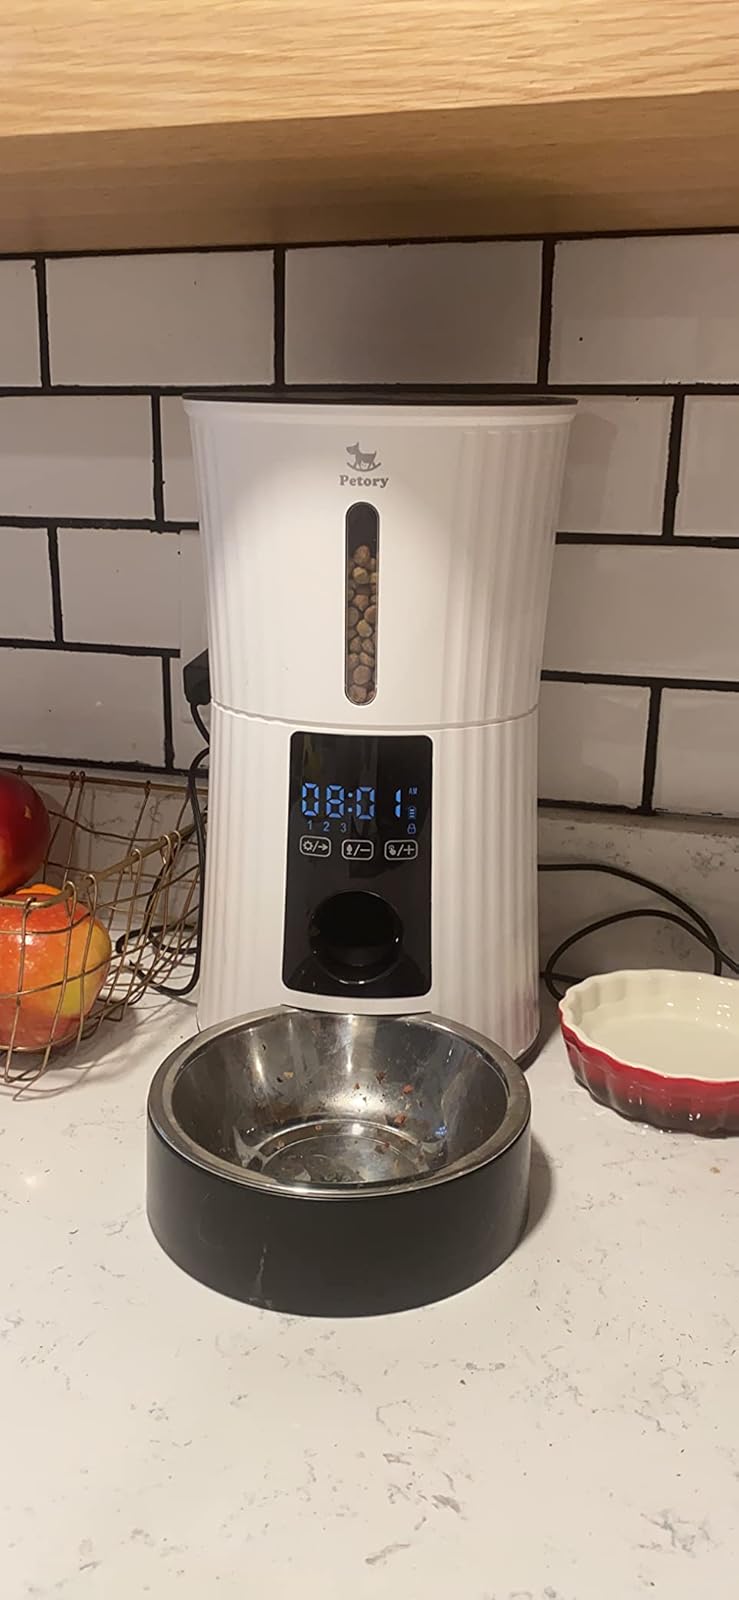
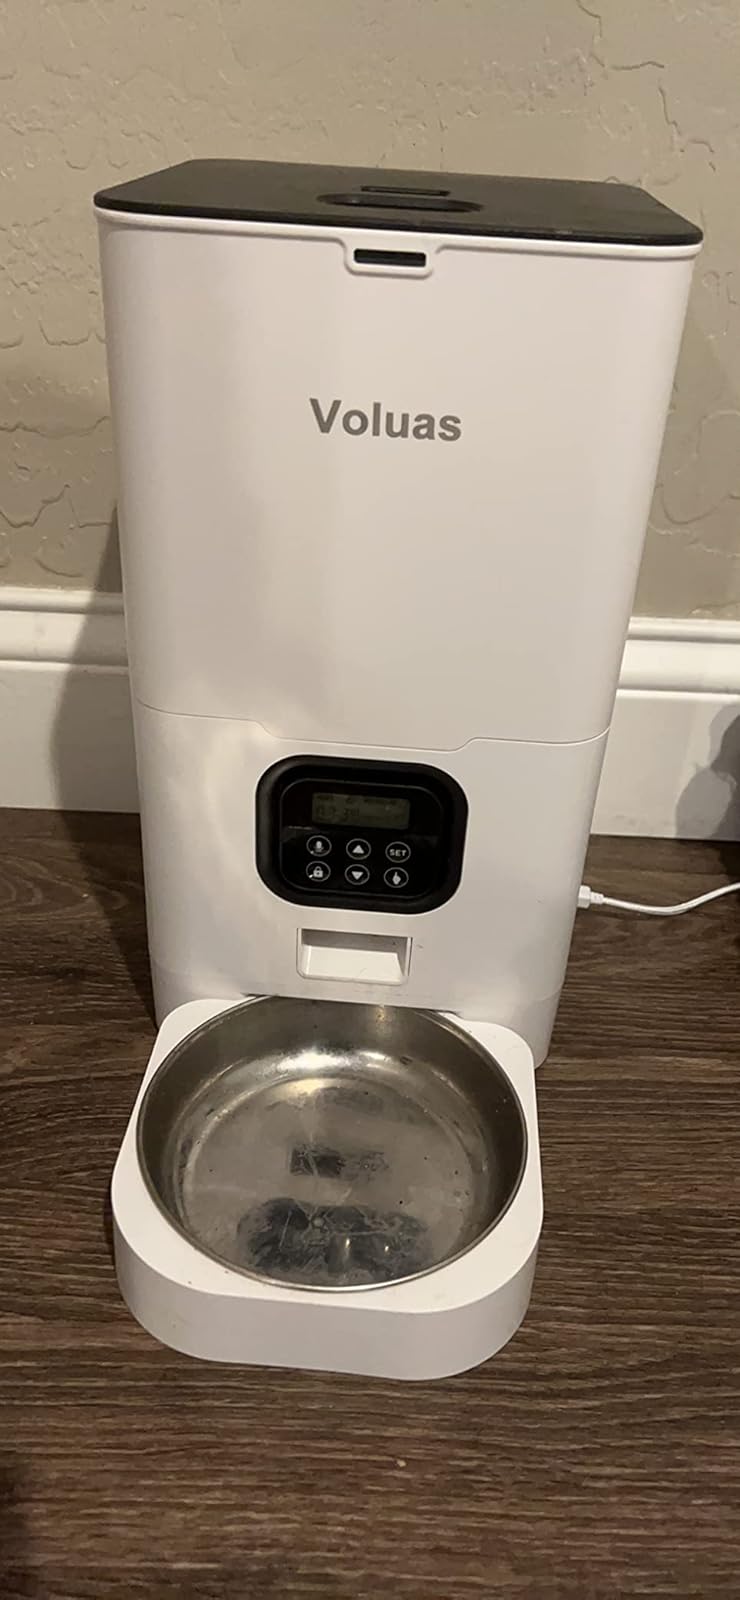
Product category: items_feeder
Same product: no